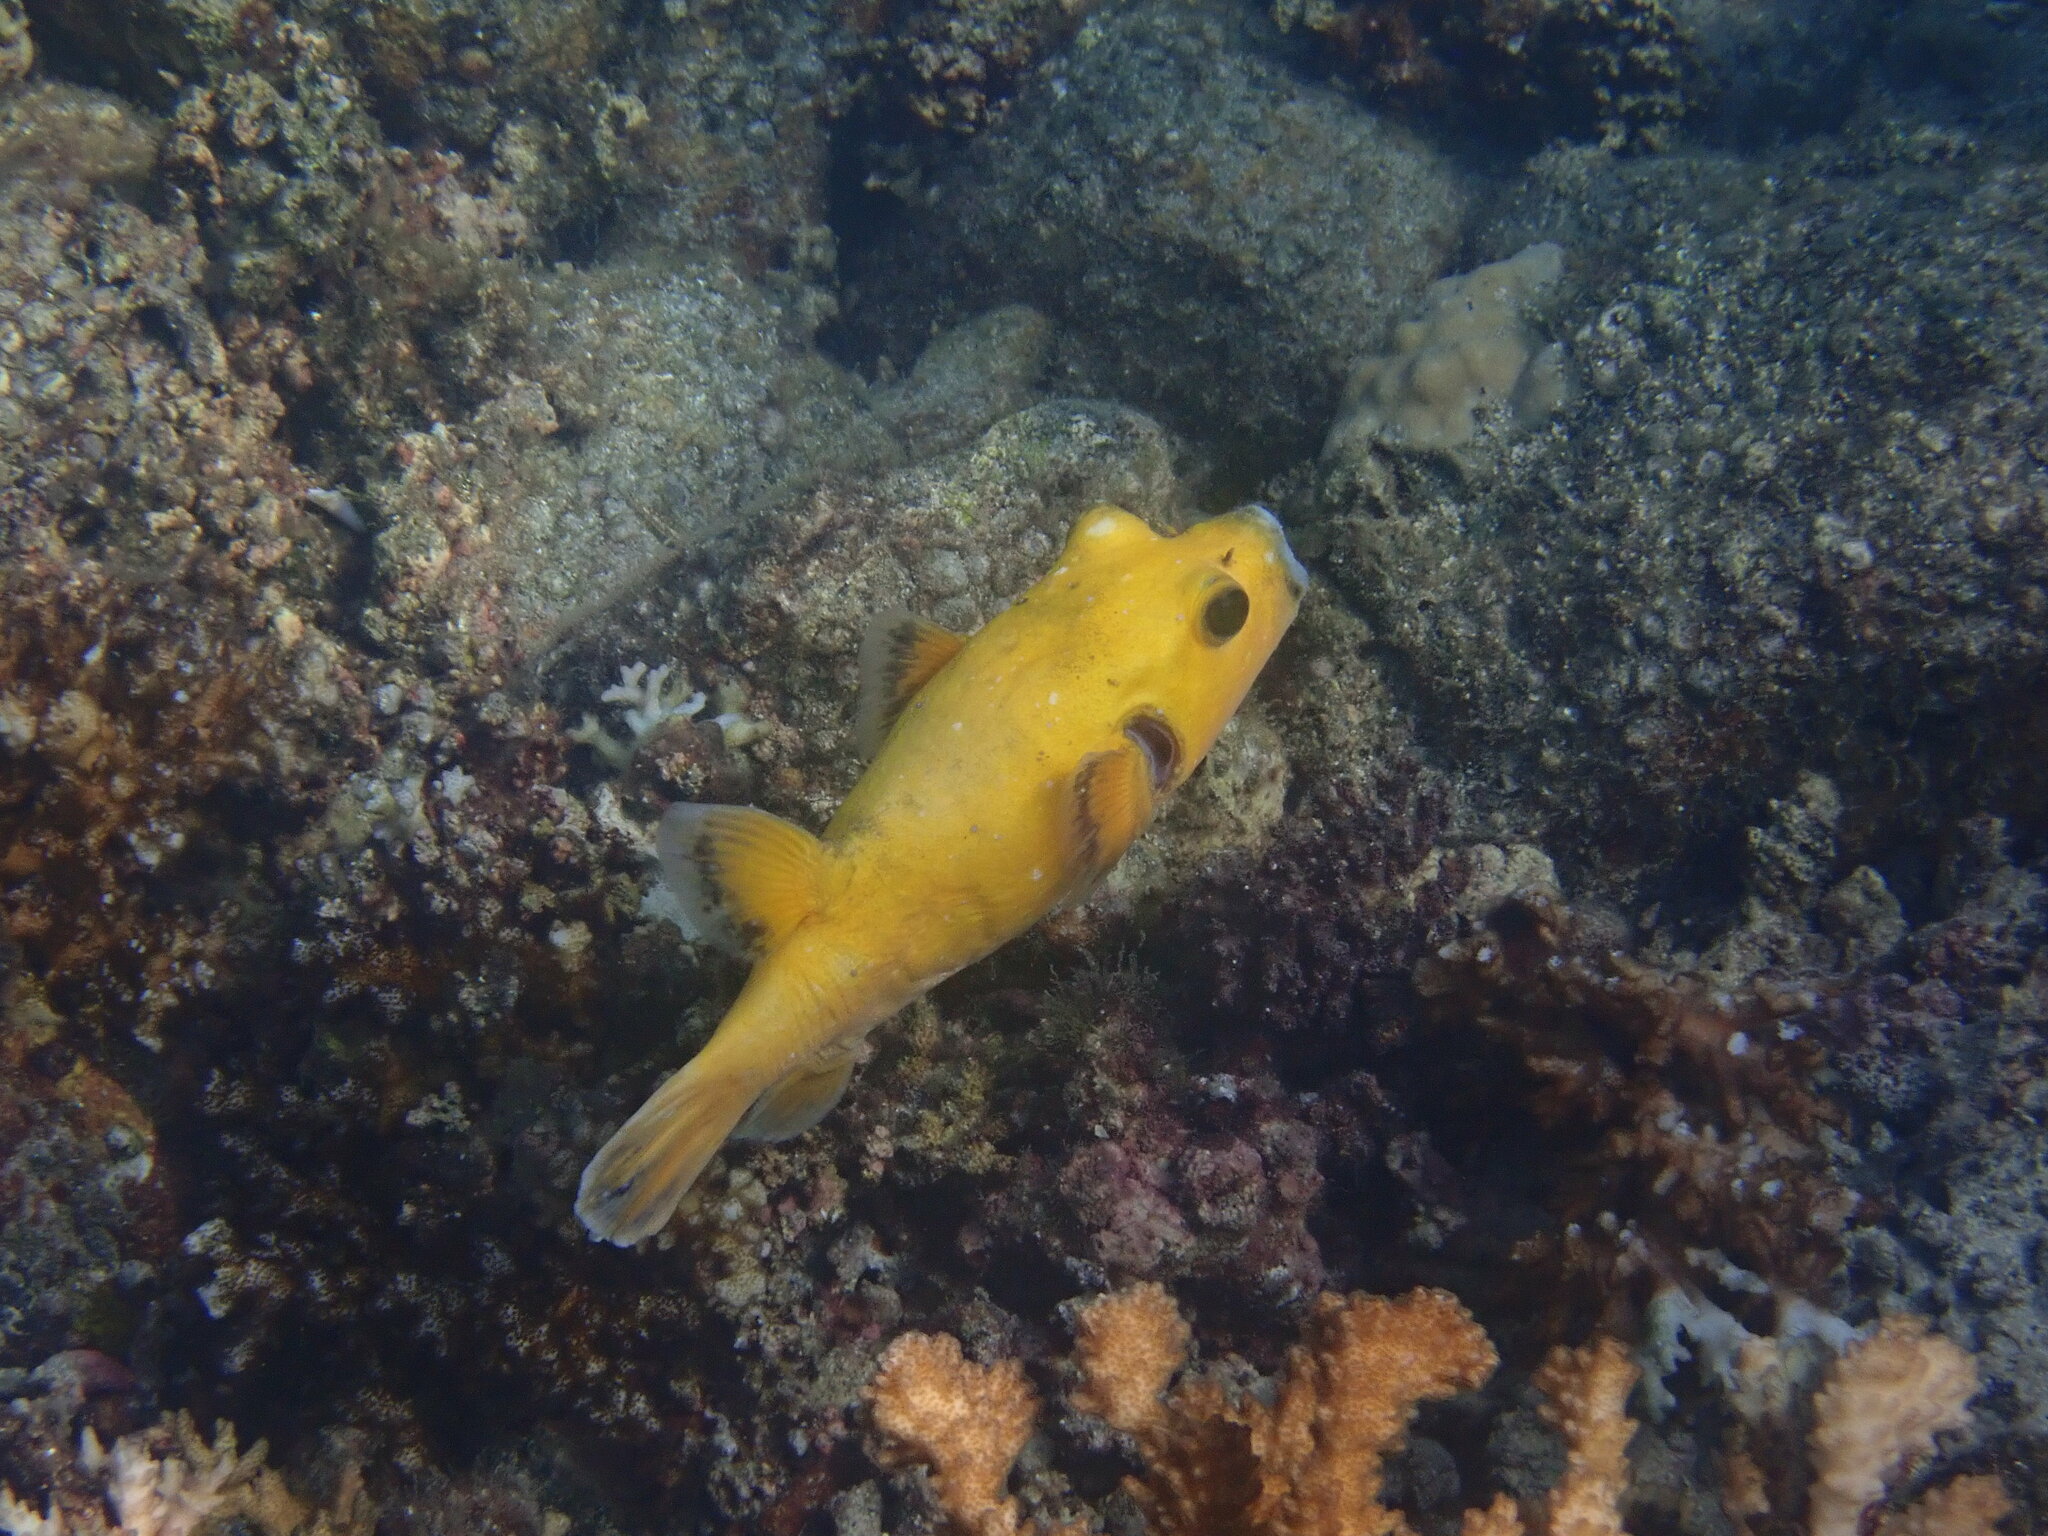
Arothron meleagris (Guineafowl Puffer)